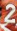
Number: 2